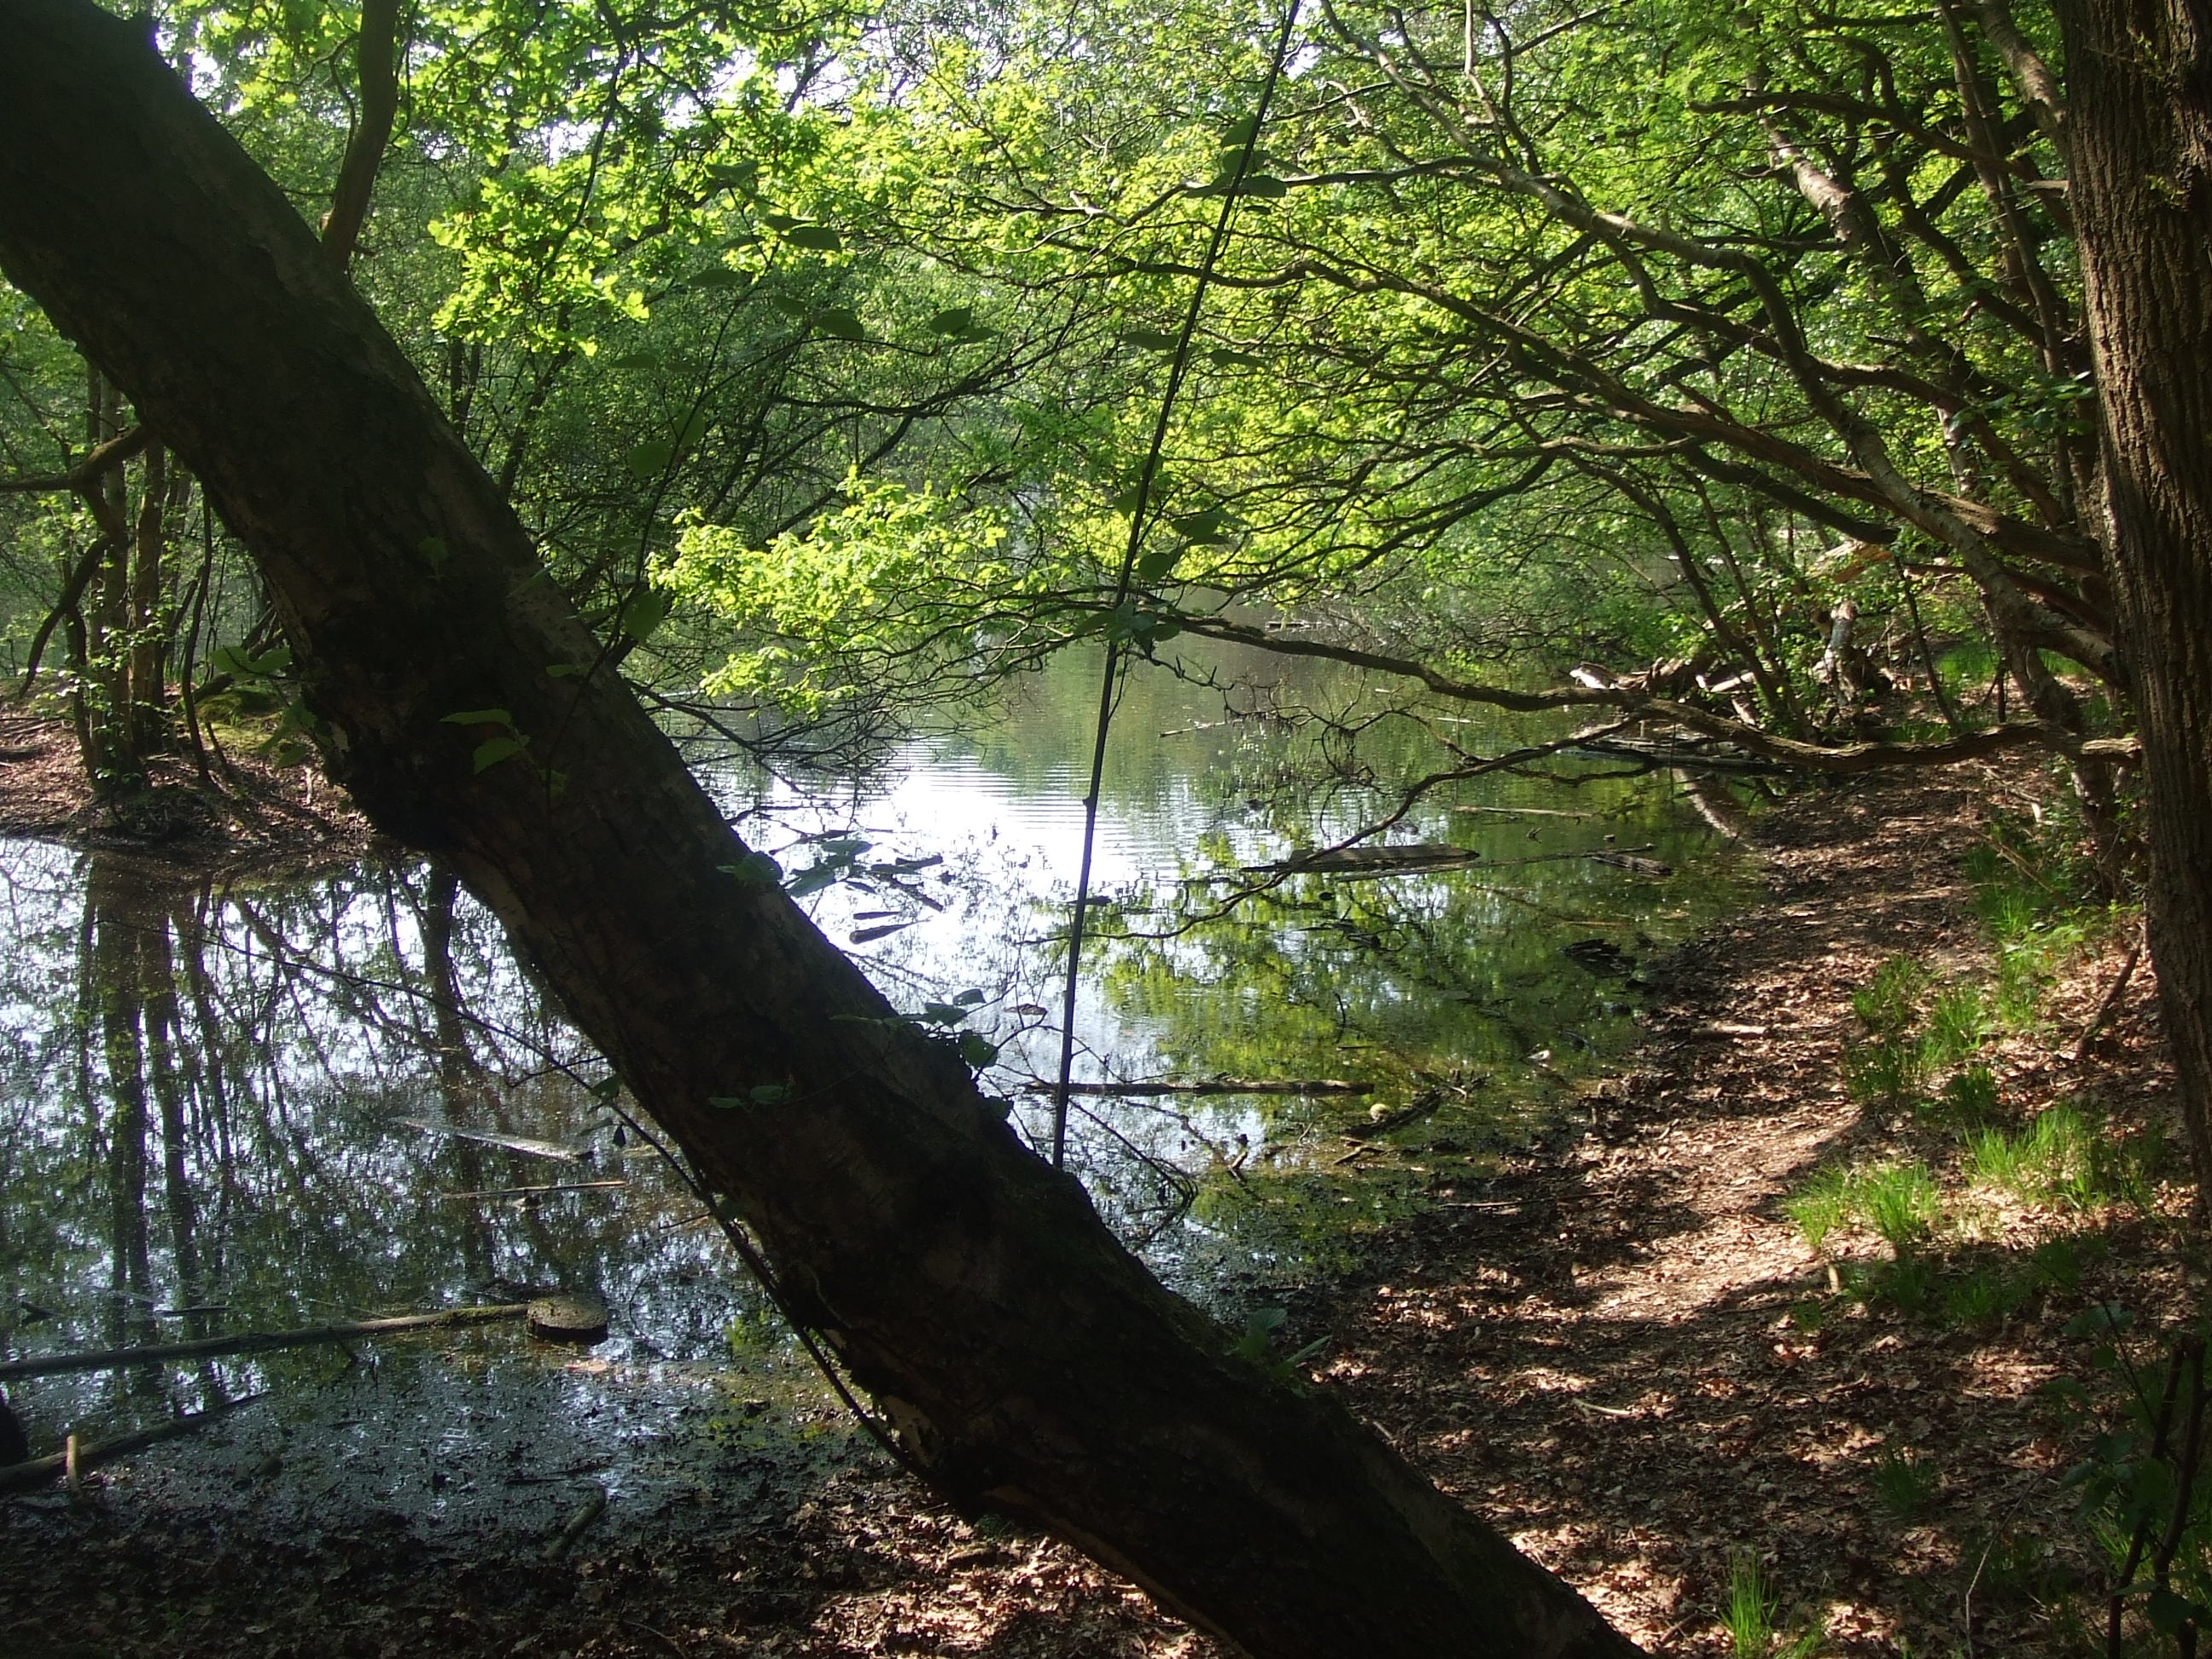
tree, water, nature, forest, swamp, wilderness, branch, light, trail, sunlight, leaf, atmosphere, river, stream, green, jungle, autumn, botany, trees, rainforest, wetland, woodland, habitat, ecosystem, mirroring, old growth forest, natural environment, geographical feature, woody plant